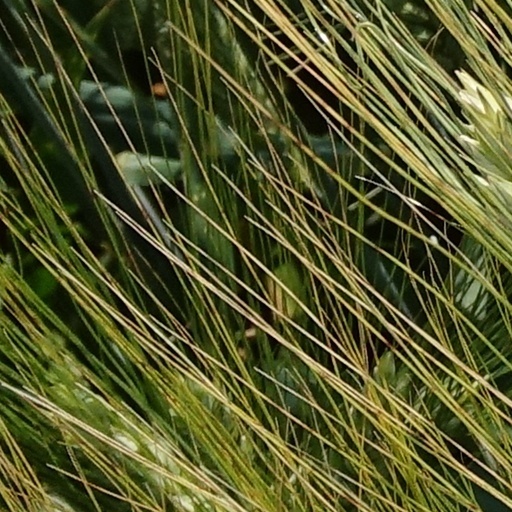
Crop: wheat